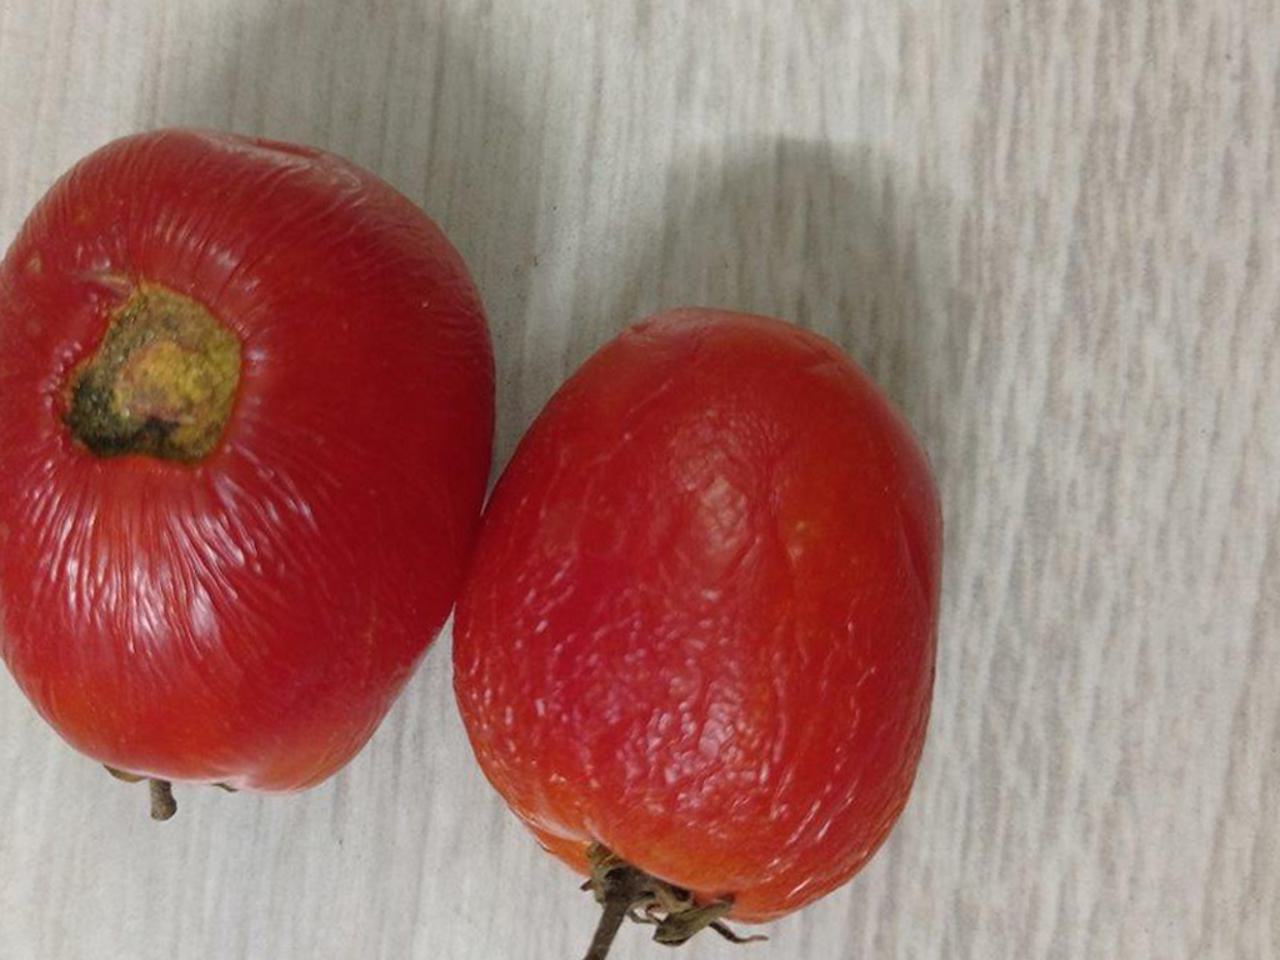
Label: Rotten